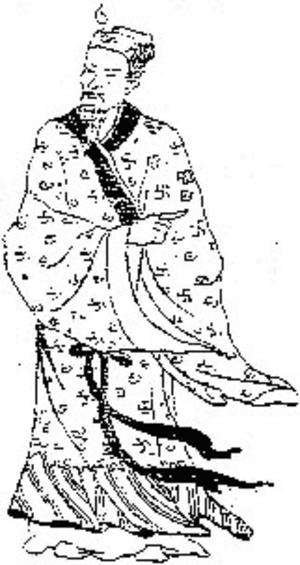
Trịnh Giang, connu également sous le nom du prince Uy Nam, est le maires du palais du Đại Việt de la dynastie Lê et chef de la famille des Trịnh. Il règne de 1729 à 1740.